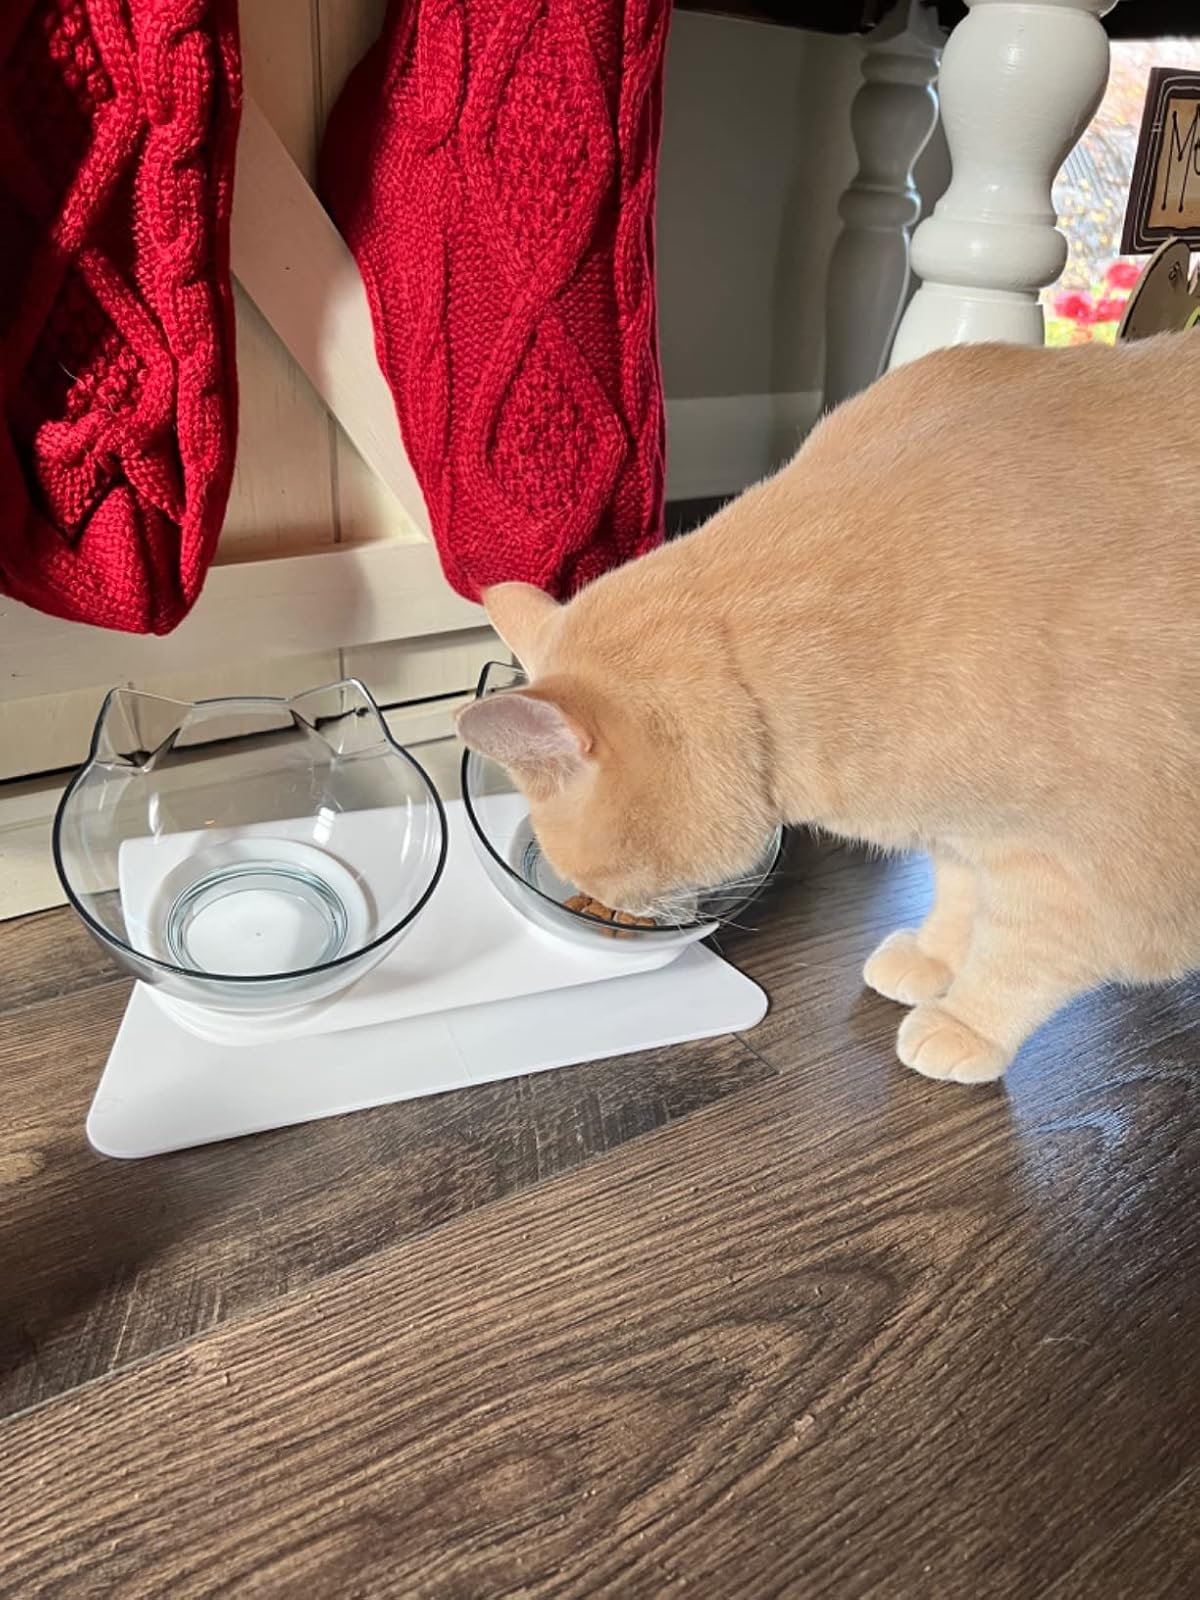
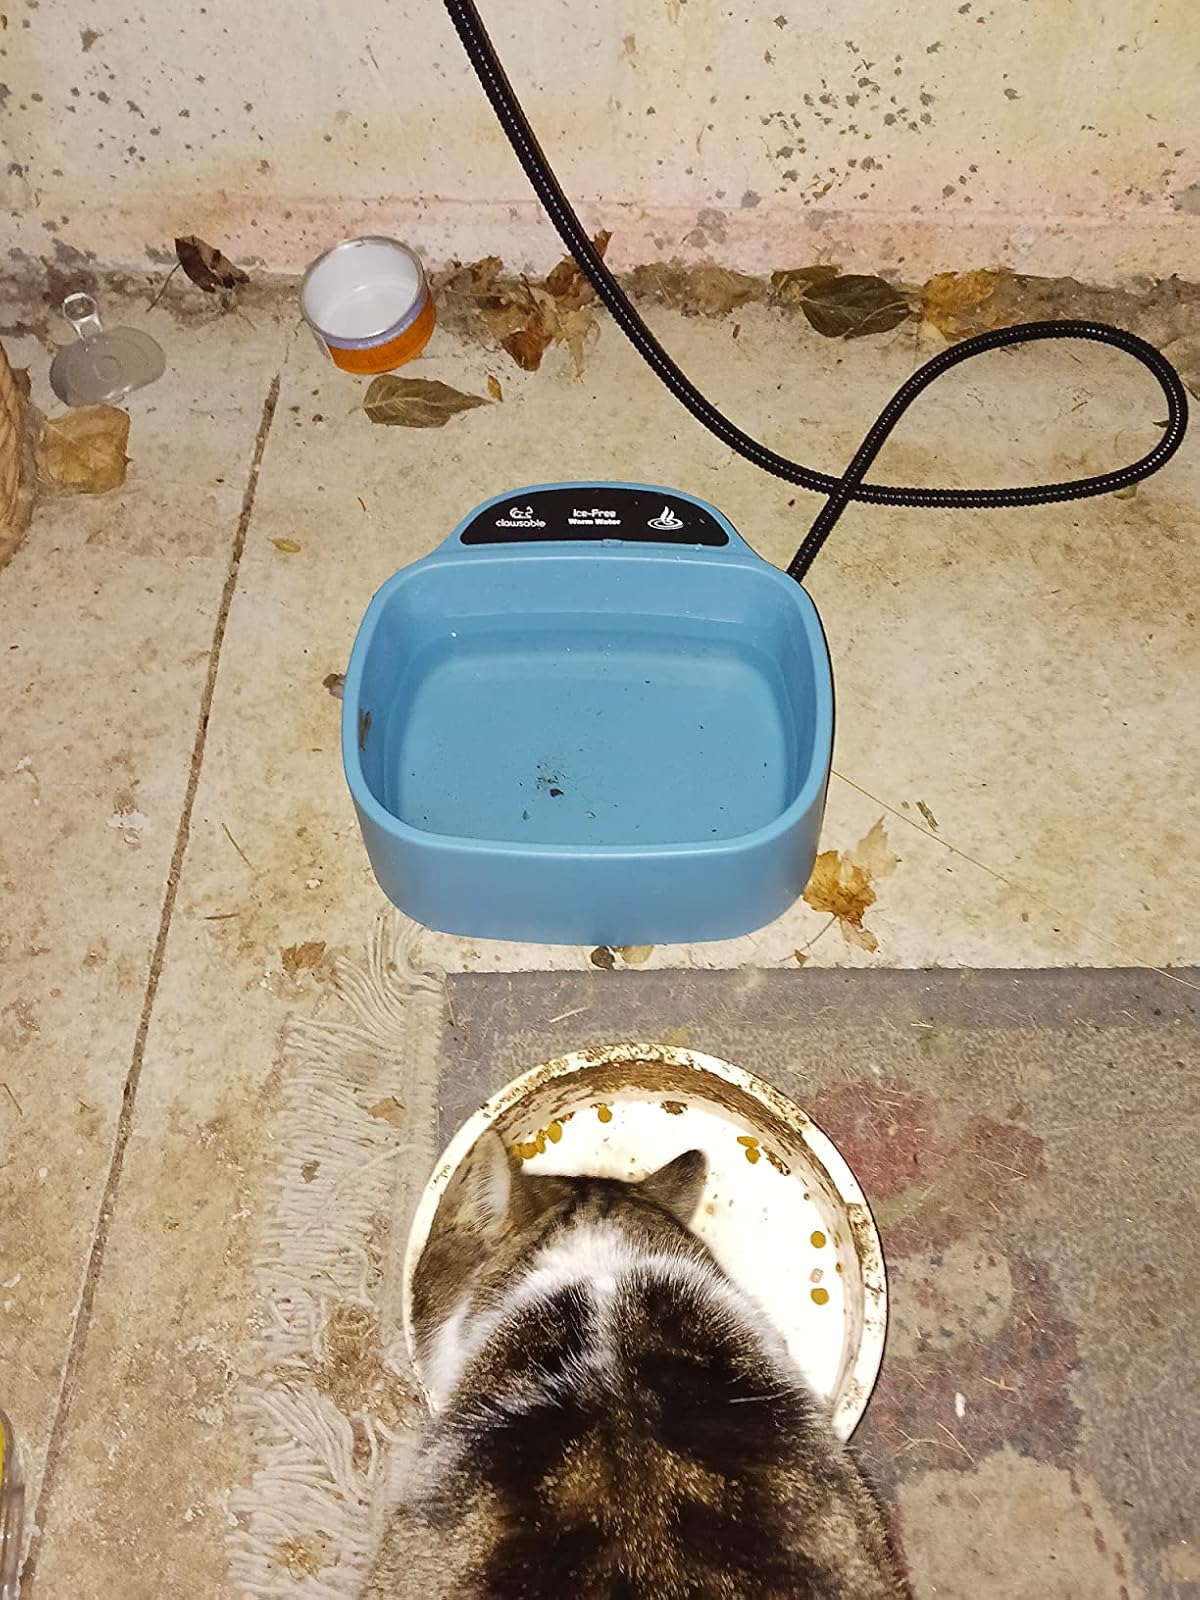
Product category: items_bowl
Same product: no